Bhagwant Das

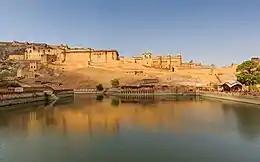
Amber Fort, in Amber, the capital of Raja Bhagwant Das.

Raja Bhagwant Das was the eldest son of Bharmal born in 1527 to his wife Phulvati of Mandore.